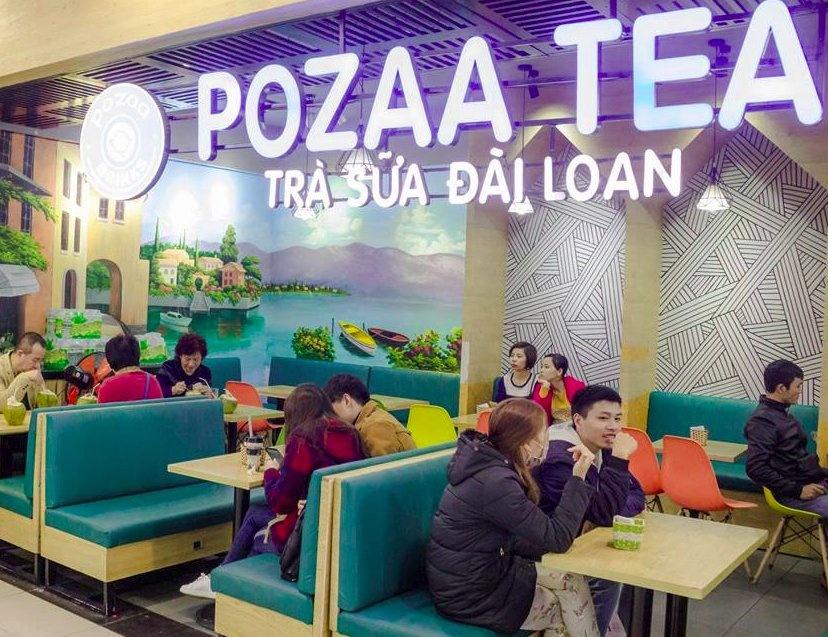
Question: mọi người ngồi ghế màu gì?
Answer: màu xanh dương